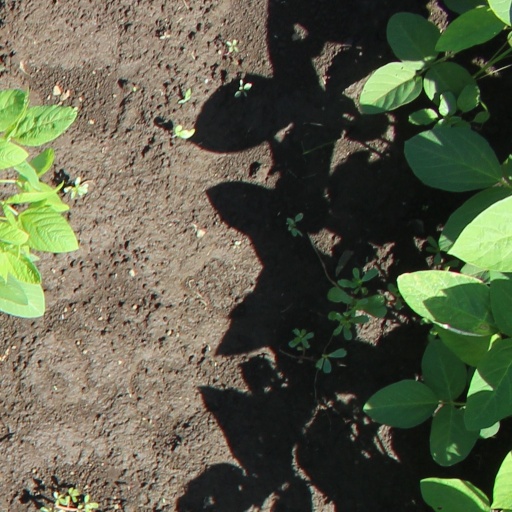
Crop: soybean